Clarence Beavers

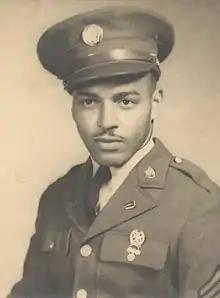
Sergeant Clarence H. Beavers

Clarence Hylan Beavers (June 12, 1921 – December 4, 2017) was an American United States Army sergeant and paratrooper who served with the first all-black airborne unit, the 555th Parachute Infantry Battalion, during World War II. He was part of the groundbreaking group of black paratroopers assigned to the 555th Parachute Infantry Battalion also known as the "Triple Nickles" and later "Smoke Jumpers" at Fort Benning in Georgia.